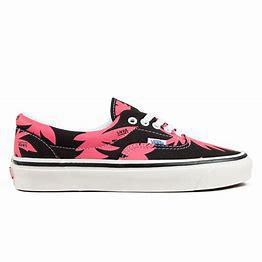
Brand: Vans
Model: Era 95 DX